Kompagnistræde 23

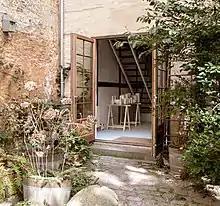
The studio at Kompagnistræde 23 in Copenhagen

The building was originally constructed with two storeys over a walk-out basement and was then topped by a pitched roof with a four-bay gabled wall dormer. The roof was replaced by a full third storey and a mansard roof between 1739 and 1869. The timber framing of the old part of the building is oak while pine timber was used in the construction of the newer third storey. The gate in the two bays furthest to the right (west) is topped by a fanlight and the name "Johs. A. Smith" is written on the transom. A basement entrance is located in the bay furthest to the left (east). The mansard roof is clad with red tile and features three dormer windows towards the street and two towards the yard.